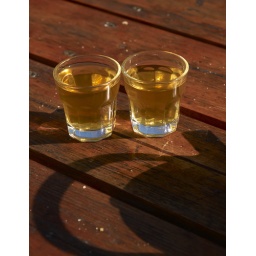
A glass of mint tea under the blue sky